Egg tapping

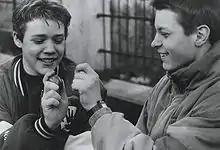
An egg tapping contest between two boys in Germany

Central European Catholics of various nationalities call the tradition epper, likely from the German word , also used to name the practice, which means 'sacrifice' or, literally, offering.